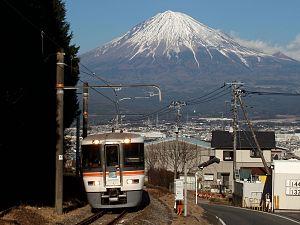
La ligne Minobu est une ligne ferroviaire du réseau JR Central au Japon. Elle relie la gare de Fuji dans la préfecture de Shizuoka à celle de Kōfu dans la préfecture de Yamanashi.